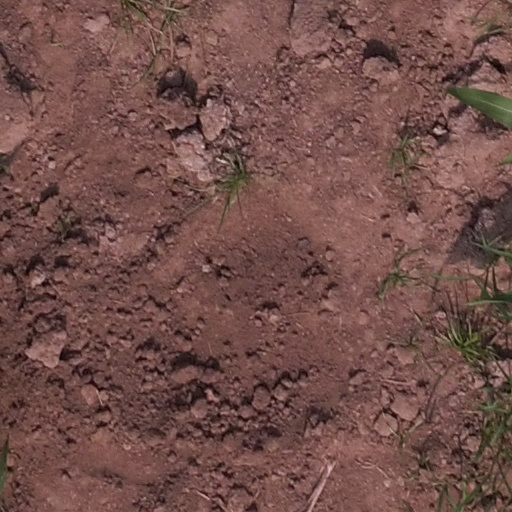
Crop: maize; corn